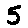
Label: 5